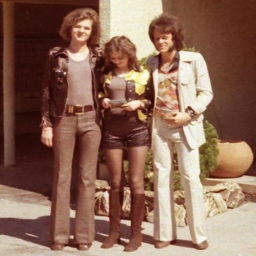
image detail for - fashion